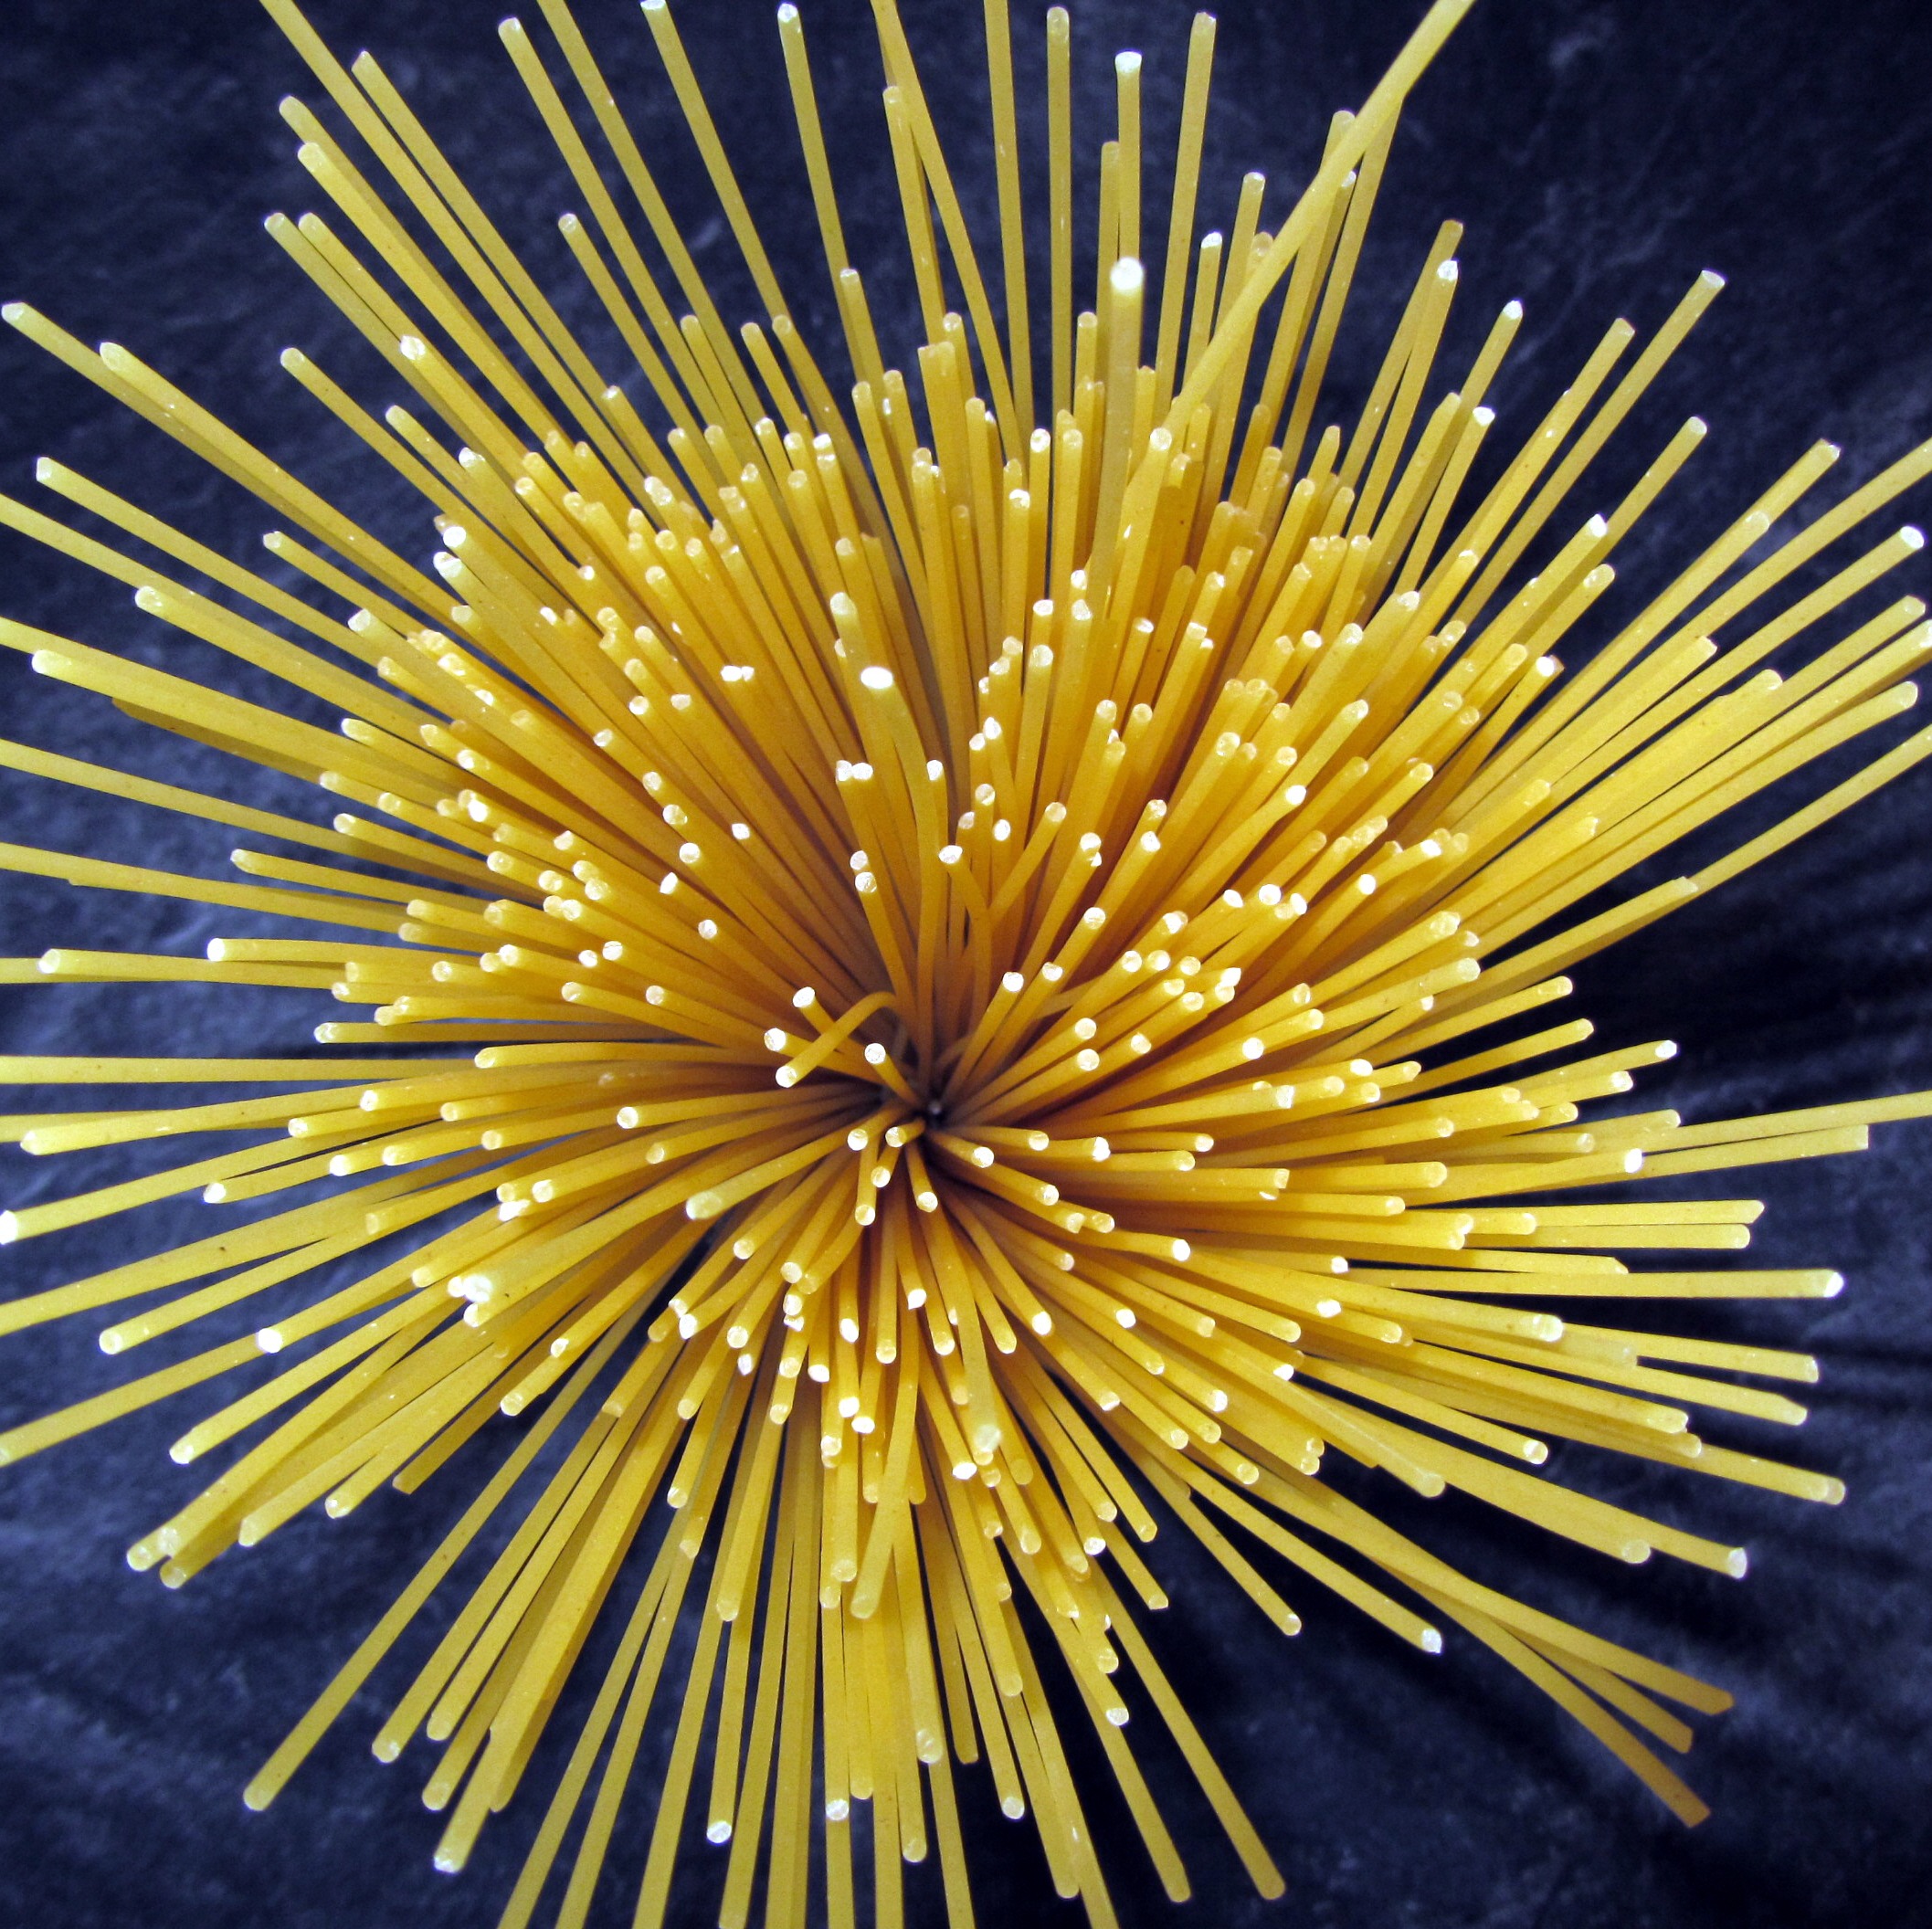
flower, feed, food, biology, yellow, eat, close up, nutrition, spaghetti, macro photography